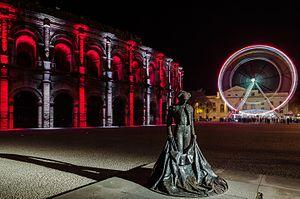
Illuminations de noël 2016 des arènes de Nîmes. Au premier plan la statue de Nimeño II et en arrière plan une grande roue.
Les arènes de Nîmes sont un amphithéâtre romain construit vers la fin du Iᵉʳ siècle dans la ville française de Nîmes, dans le Gard.